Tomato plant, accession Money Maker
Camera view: bottom (45 deg); turntable rotation: 180 degrees
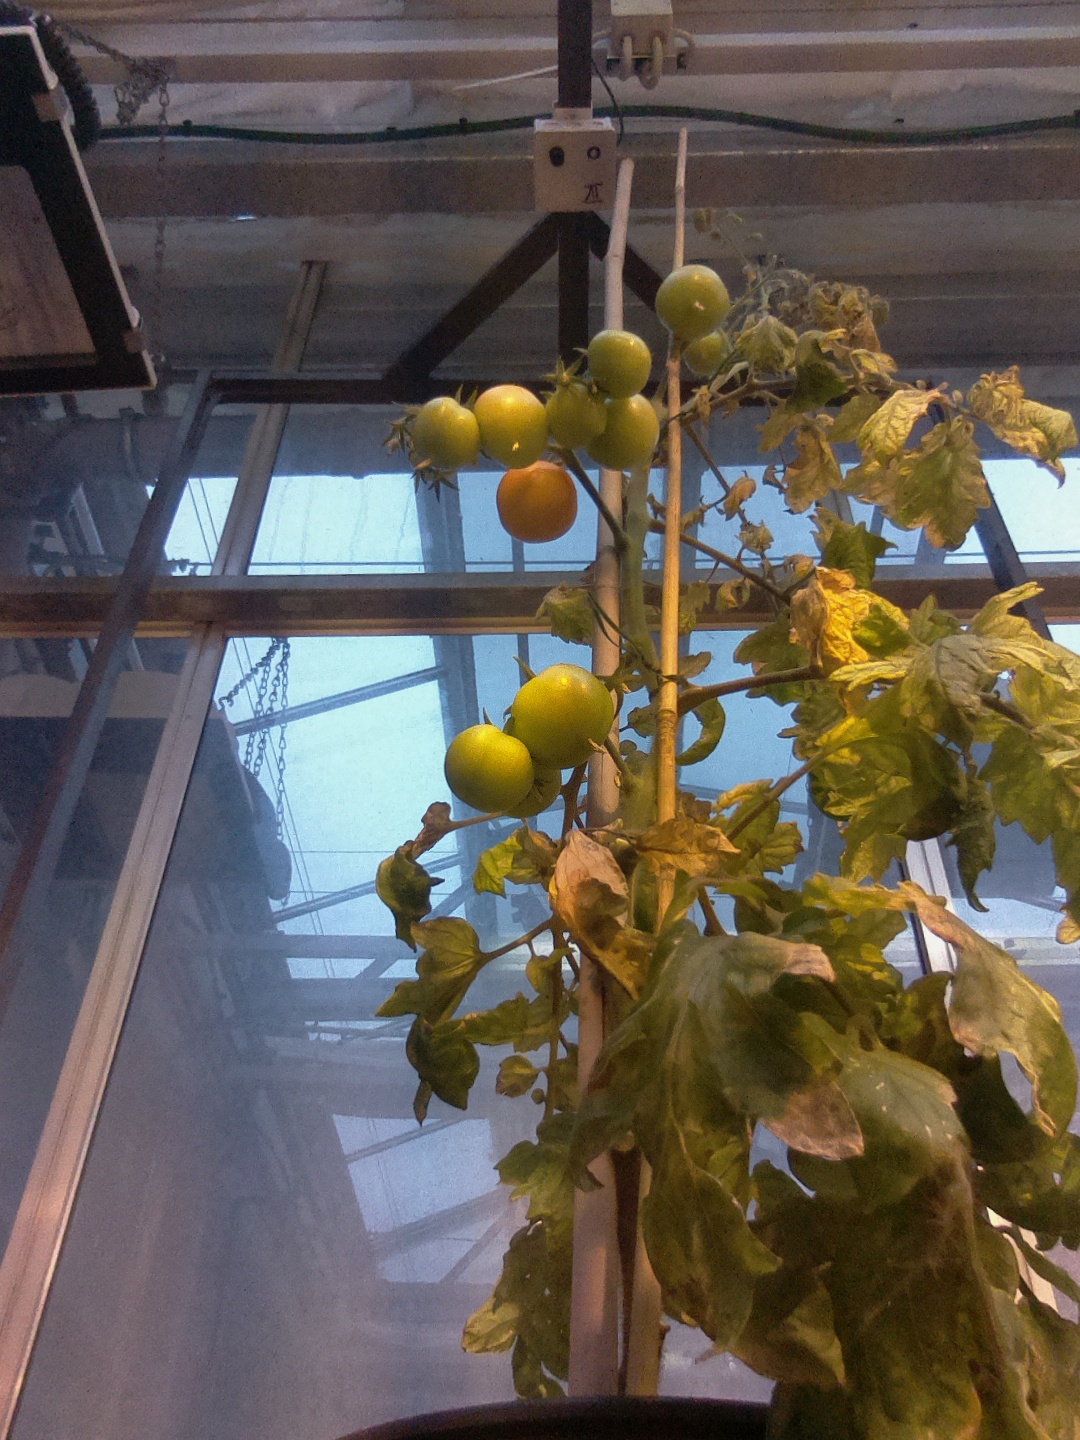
BBCH growth stage 80: fruits start showing typical ripe color (orange -> red)